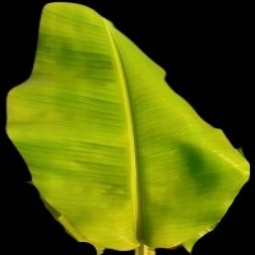
Label: Sulphur